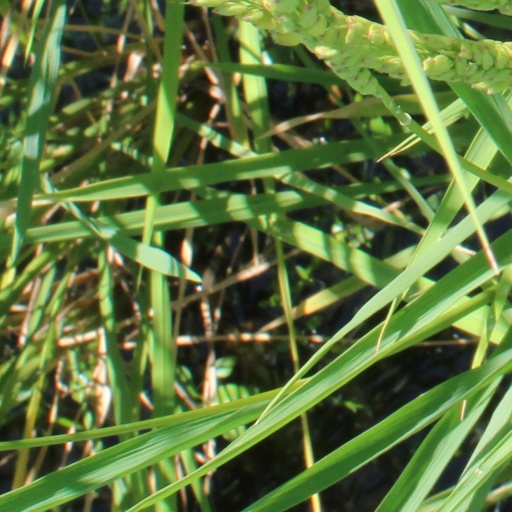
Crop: rice